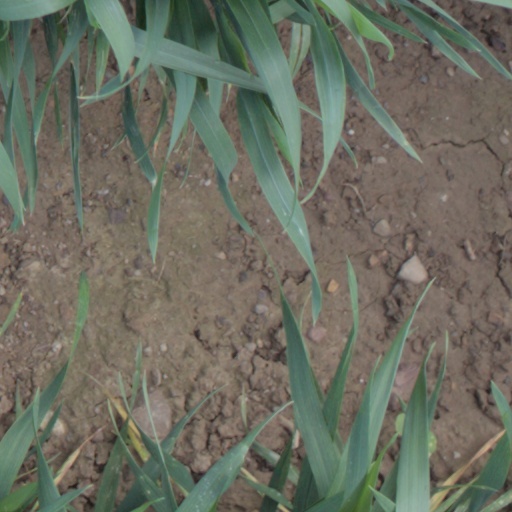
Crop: wheat